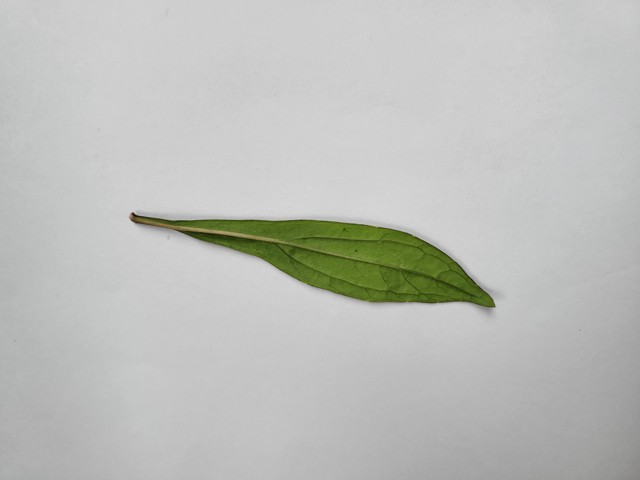
Plant: ayapan